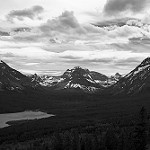
Label: B & W